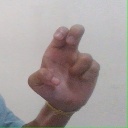
अक्षर: अ